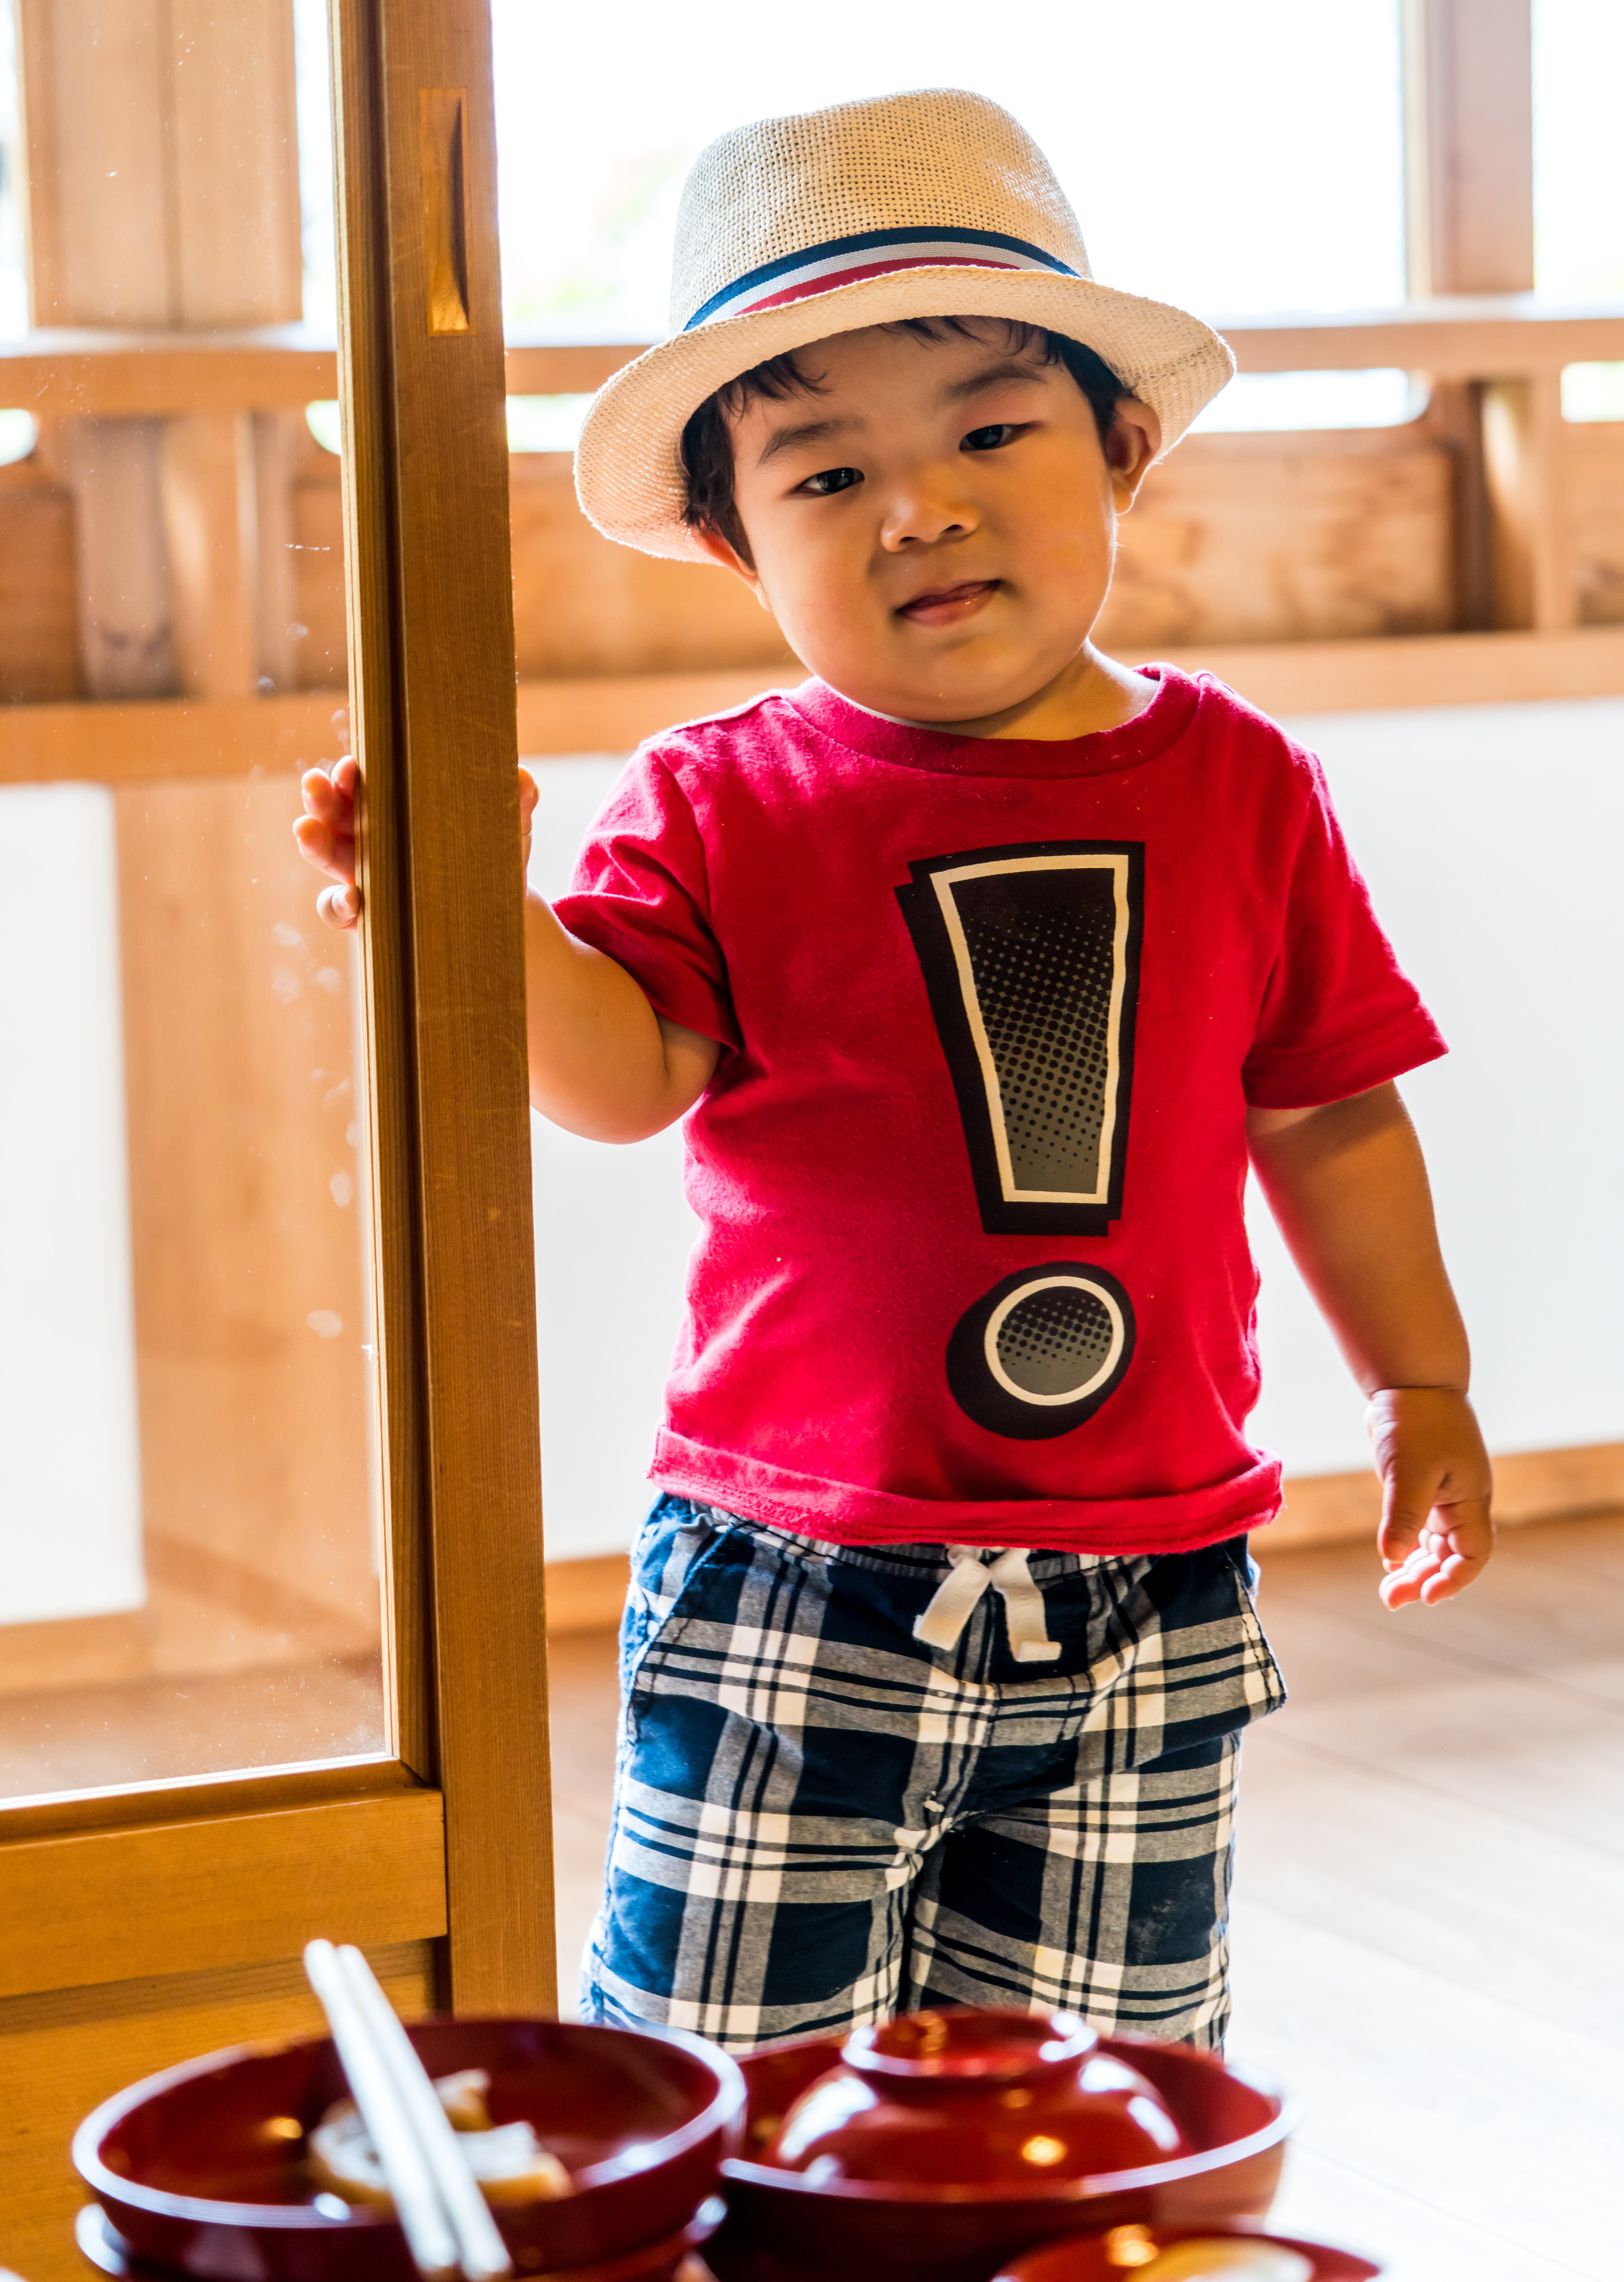
person, people, play, boy, building, asian, young, child, clothing, tourism, leisure, japan, cook, happy, happiness, japanese, toddler, culture, human positions